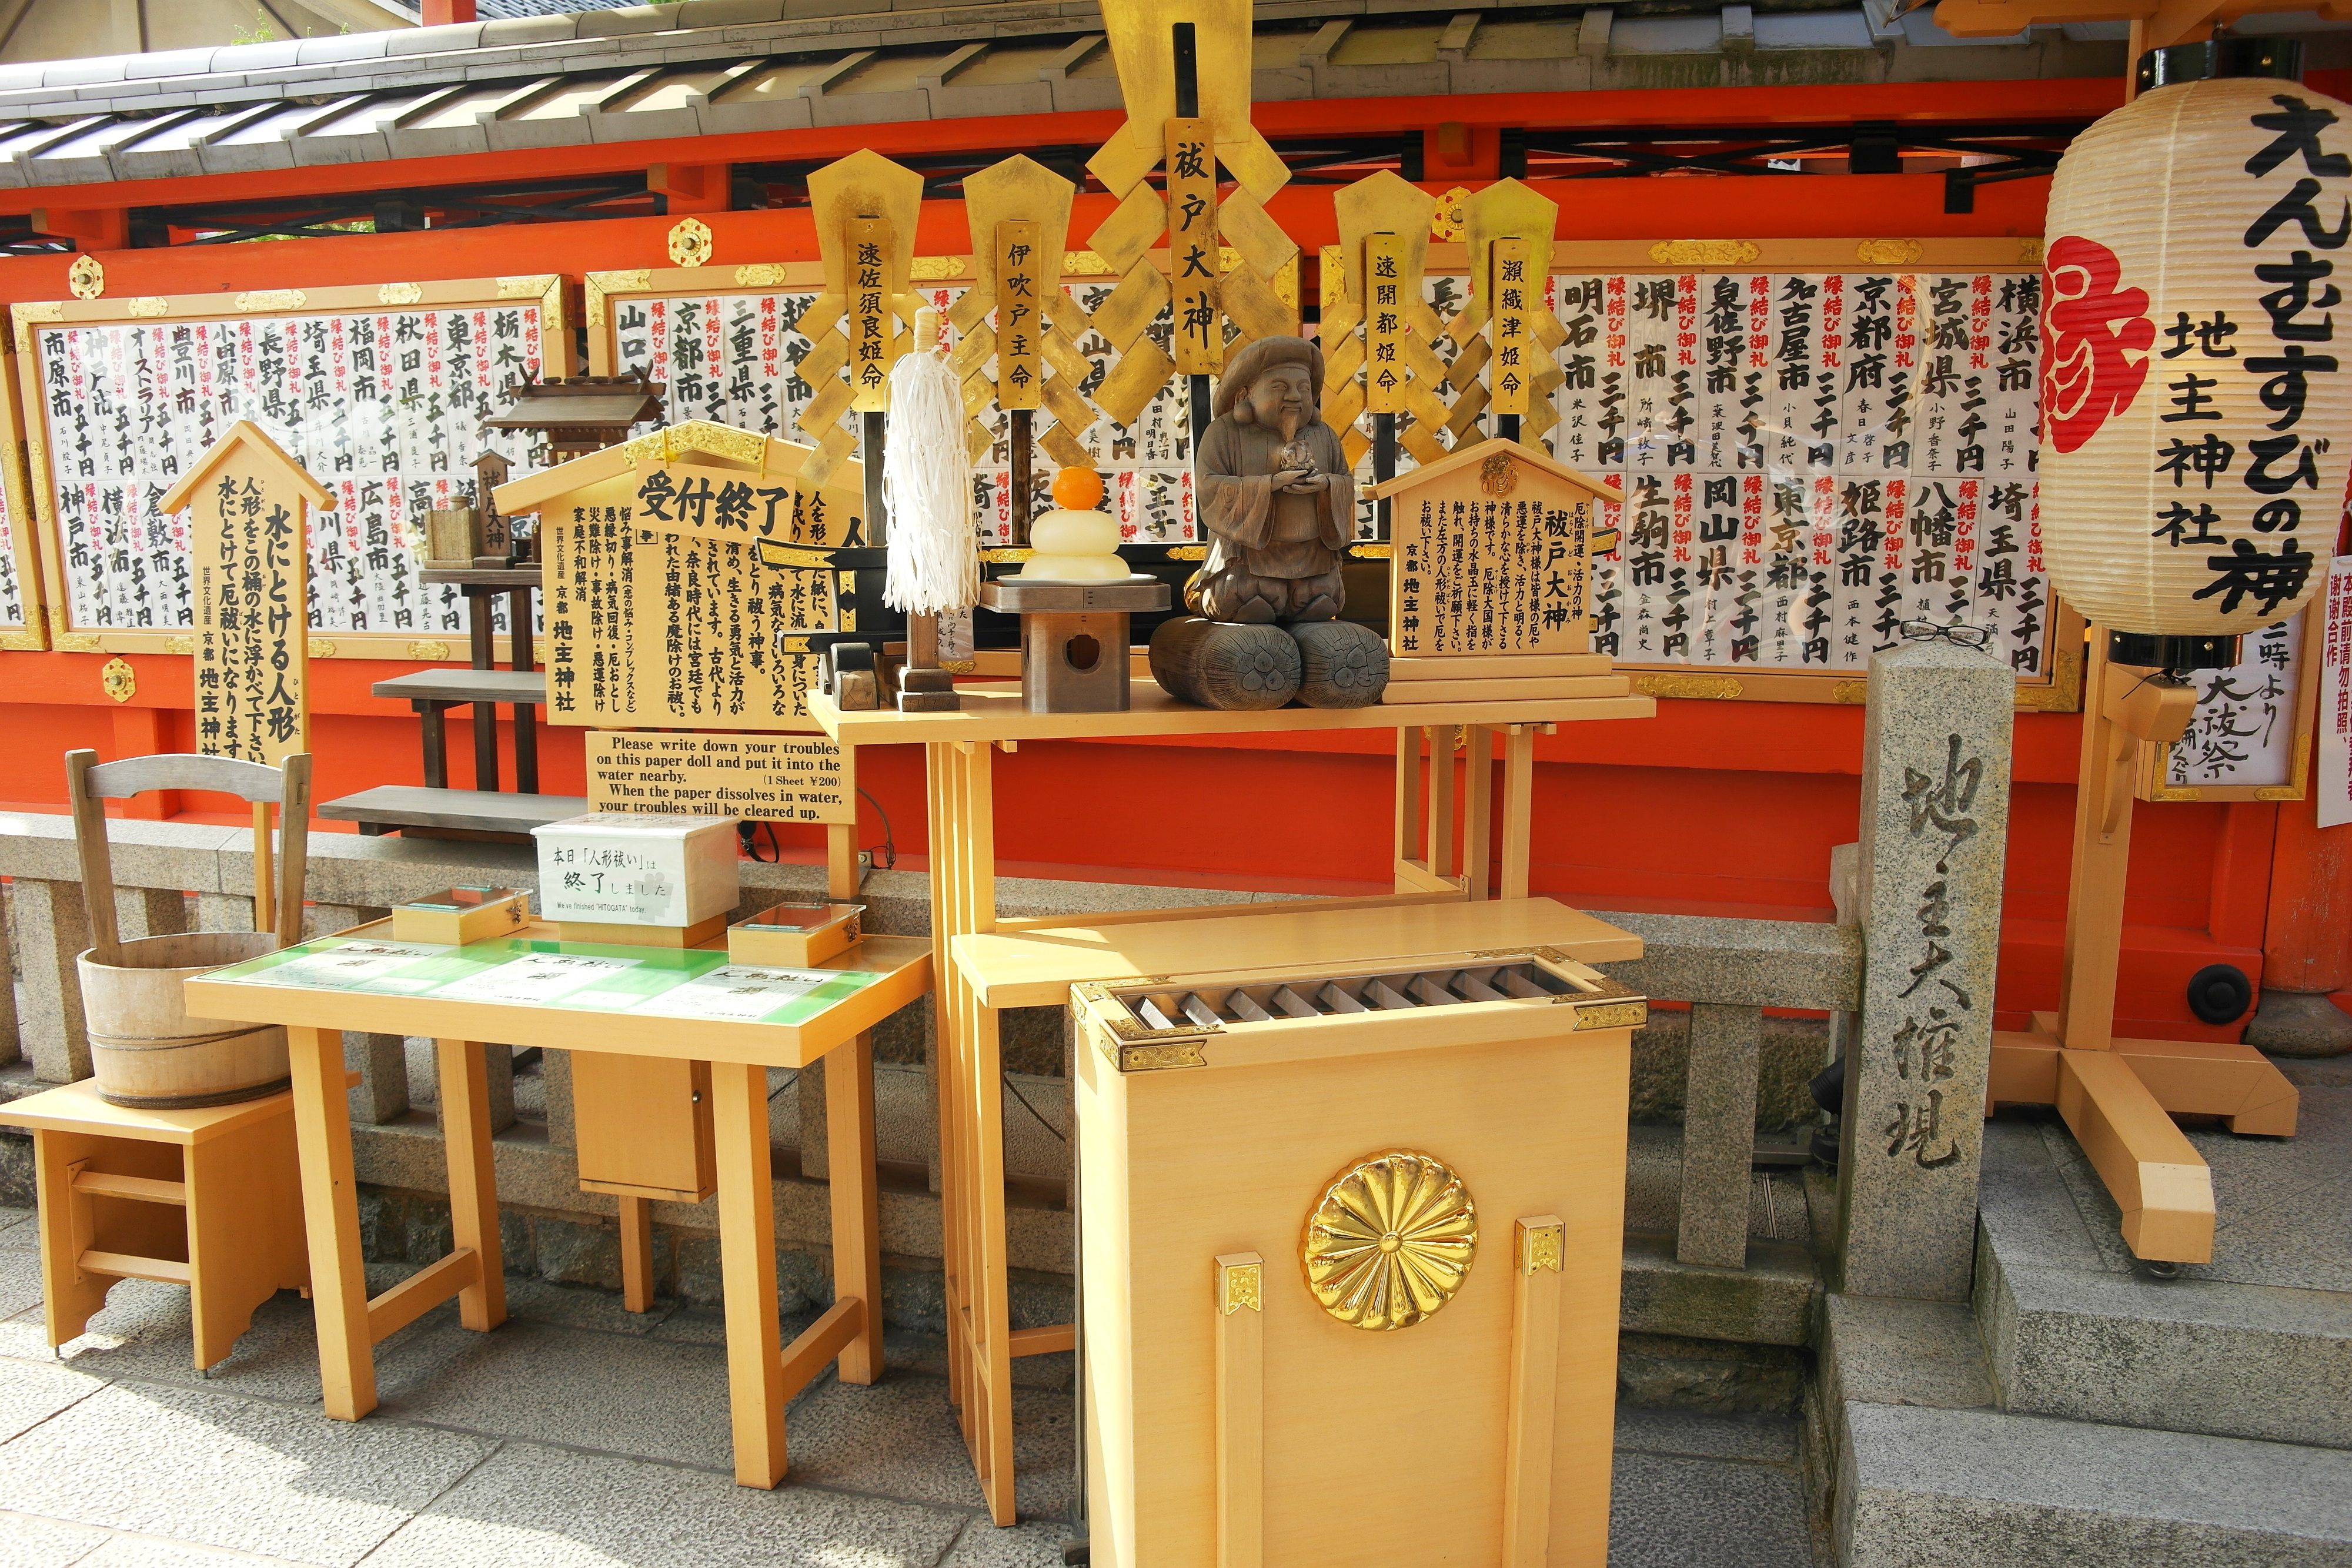
furniture, japan, temple, stall, shrine, osaka, prayer, japan section, shrine osaka, do donation